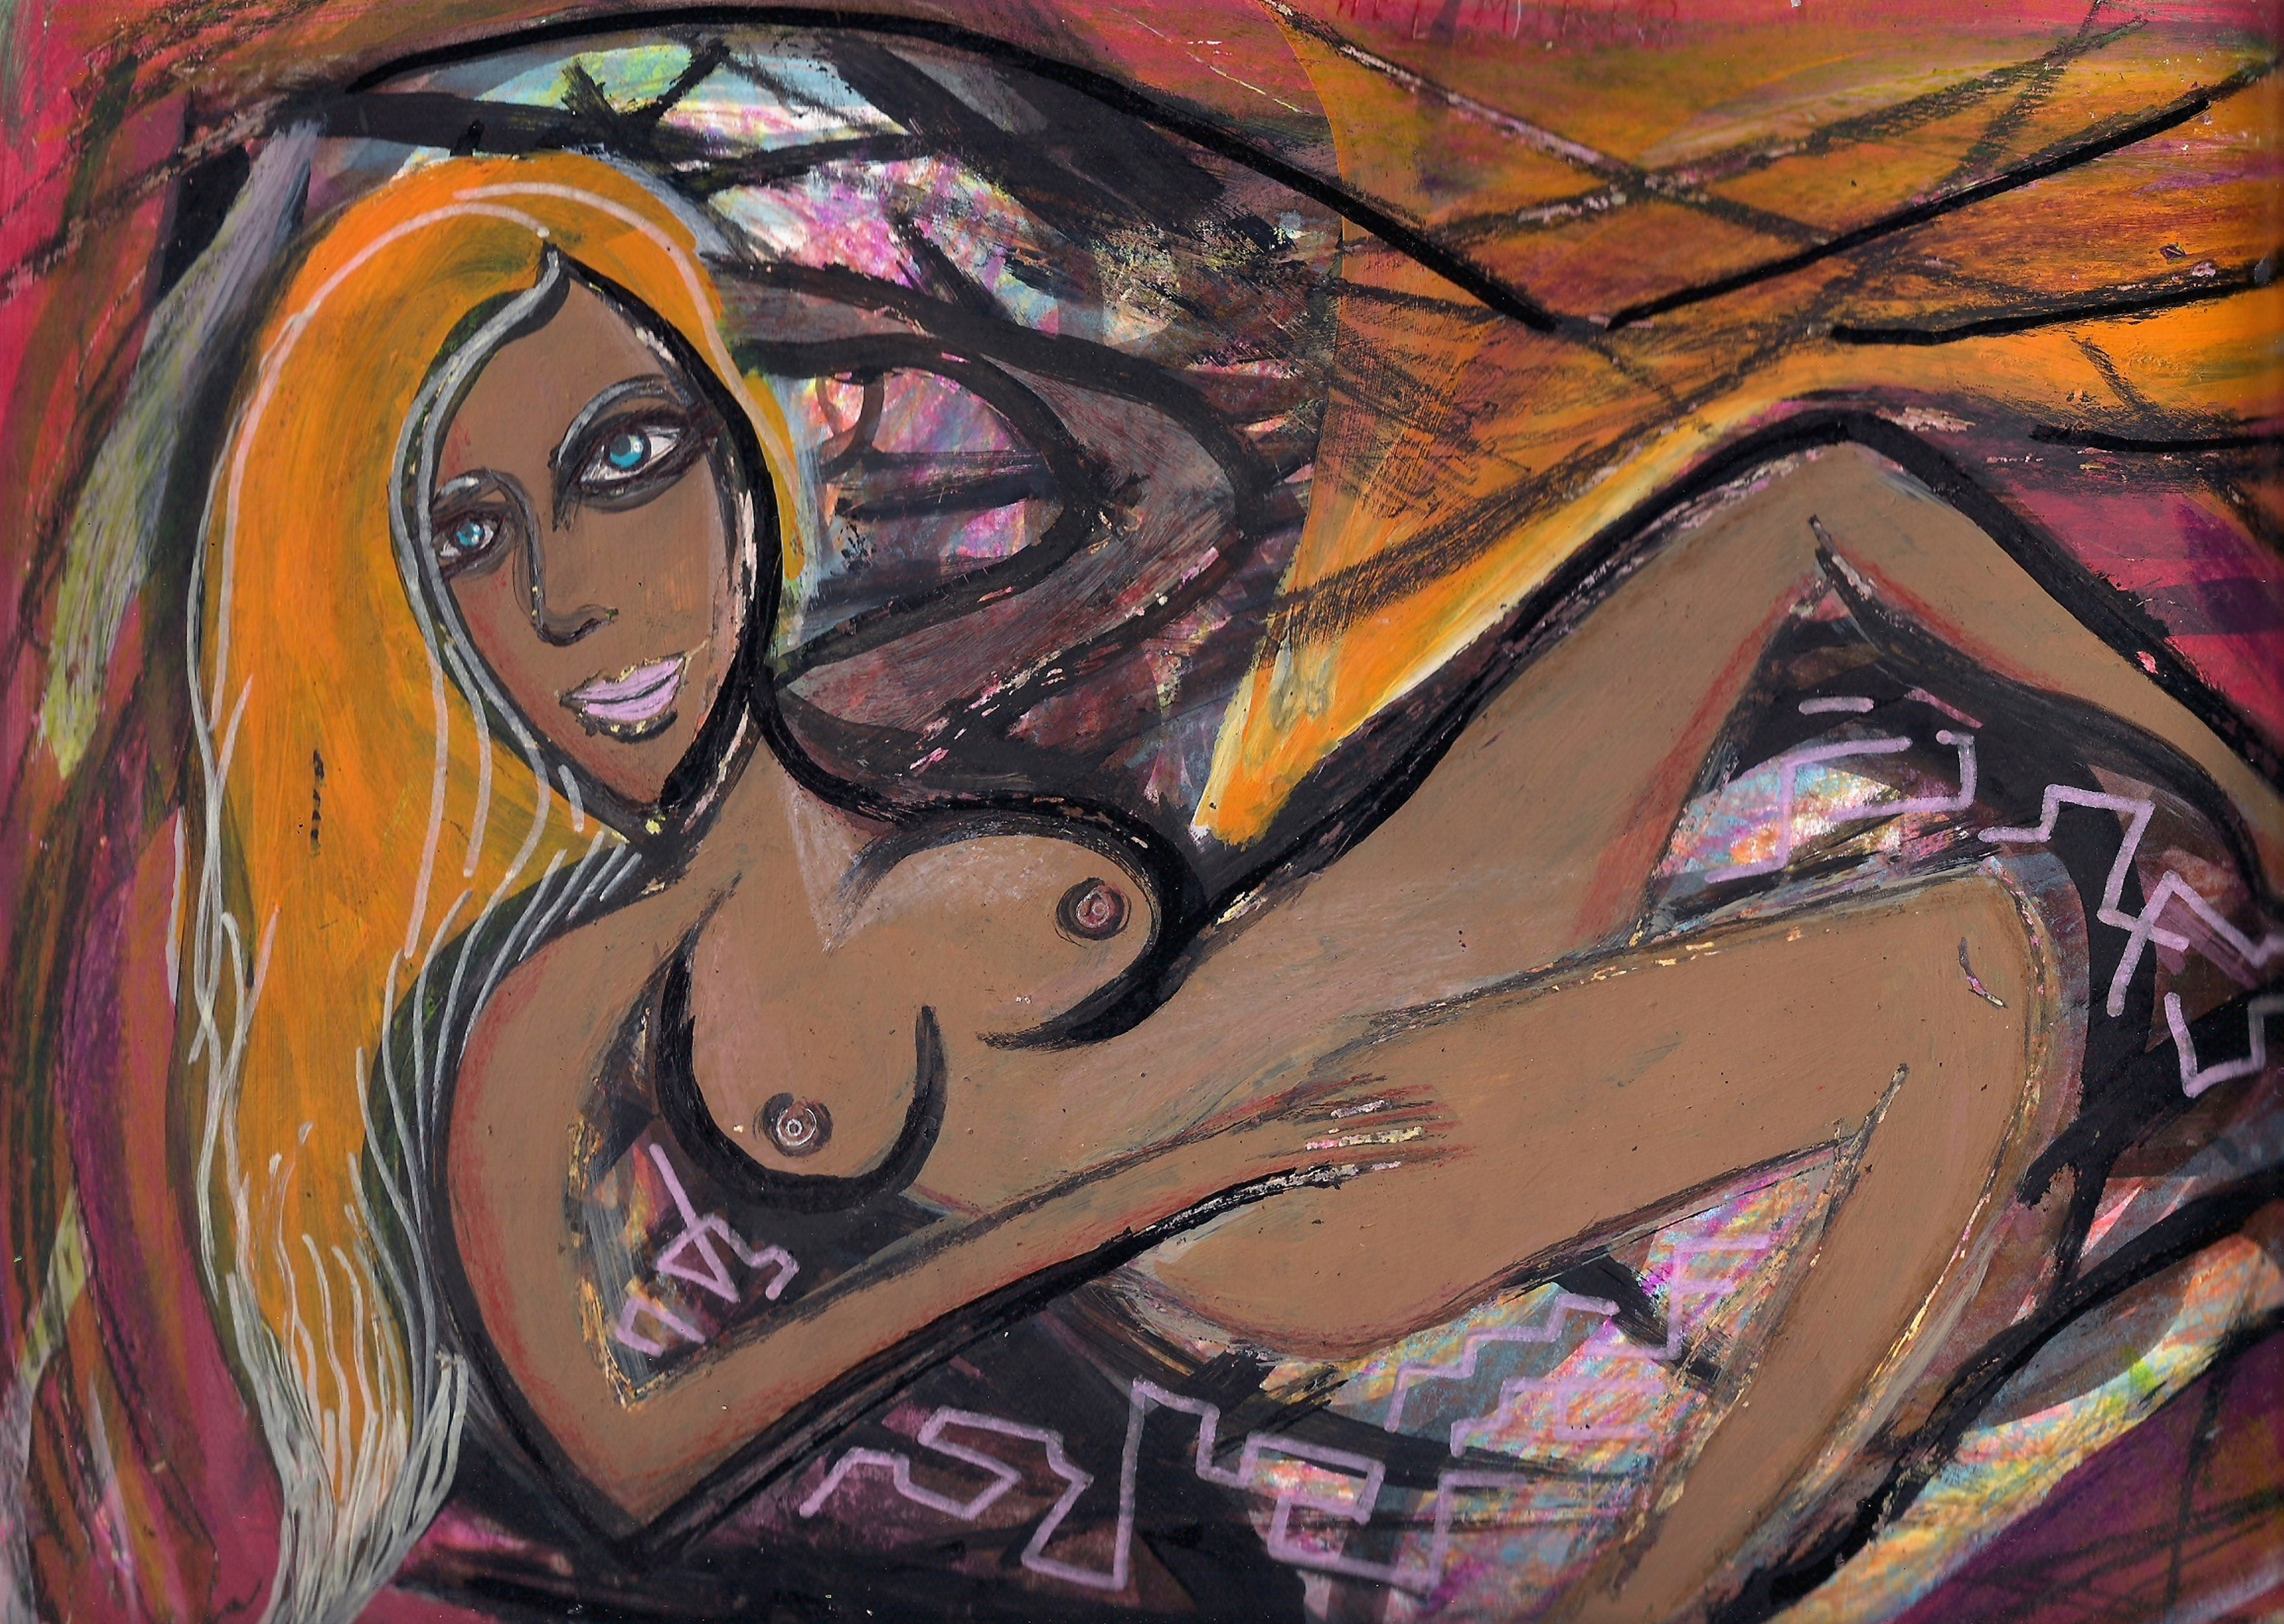
drawing, art, painting, frida kahlo, bansky, andy warhol, salvador dali, vincent van gogh, graffiti, calligraphy, michelangelo, pop art, monet, kaws, rembrandt, starry night, jackson pollock, canvas prints, fabric paint, art prints, canvas art, diamond art, wall art prints, wall prints, framed wall art, paintings for sale, art online, hel mort, helmort, modern art, acrylic paint, illustration, visual arts, psychedelic art, watercolor paint, paint, cg artwork, long hair, mural, fictional character, style, artwork